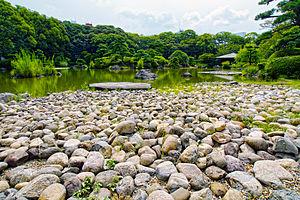
Le Jardin Keitaku est un petit parc dans l'arrondissement Tennōji-ku à Osaka; il était autrefois propriété de la famille Sumitomo.